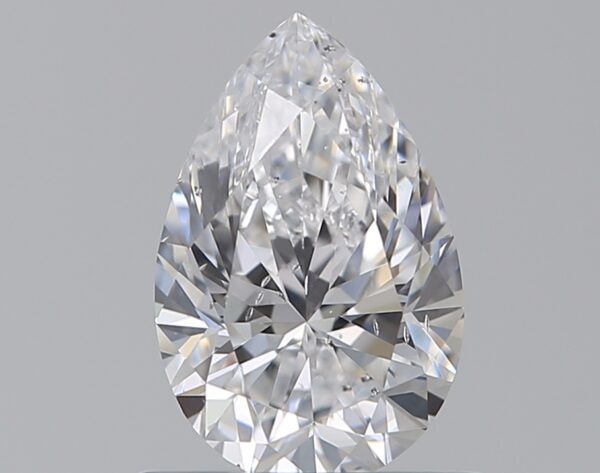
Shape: pear
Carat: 0.69
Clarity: SI1
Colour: D
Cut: VG
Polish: EX
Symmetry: EX
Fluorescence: N
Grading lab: GIA
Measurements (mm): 7.53 x 4.91 x 3.2